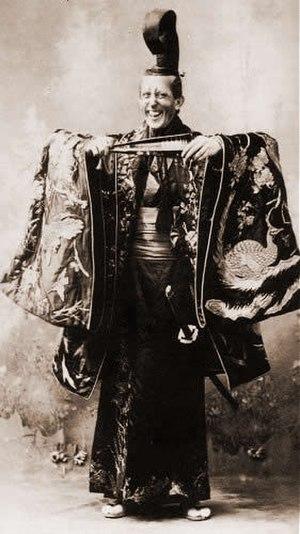
The Mikado or, The Town of Titipu est une opérette datant de 1885, œuvre du dramaturge William S. Gilbert et du compositeur Arthur Sullivan. C'est la neuvième des quatorze collaborations de Gilbert et Sullivan et est l'une des plus jouées du duo avec The Pirates of Penzance et H.M.S. Pinafore.